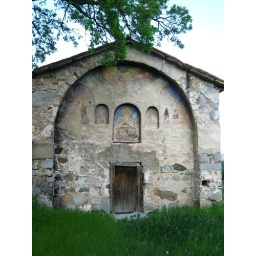
The church up the hill built in the 13th century